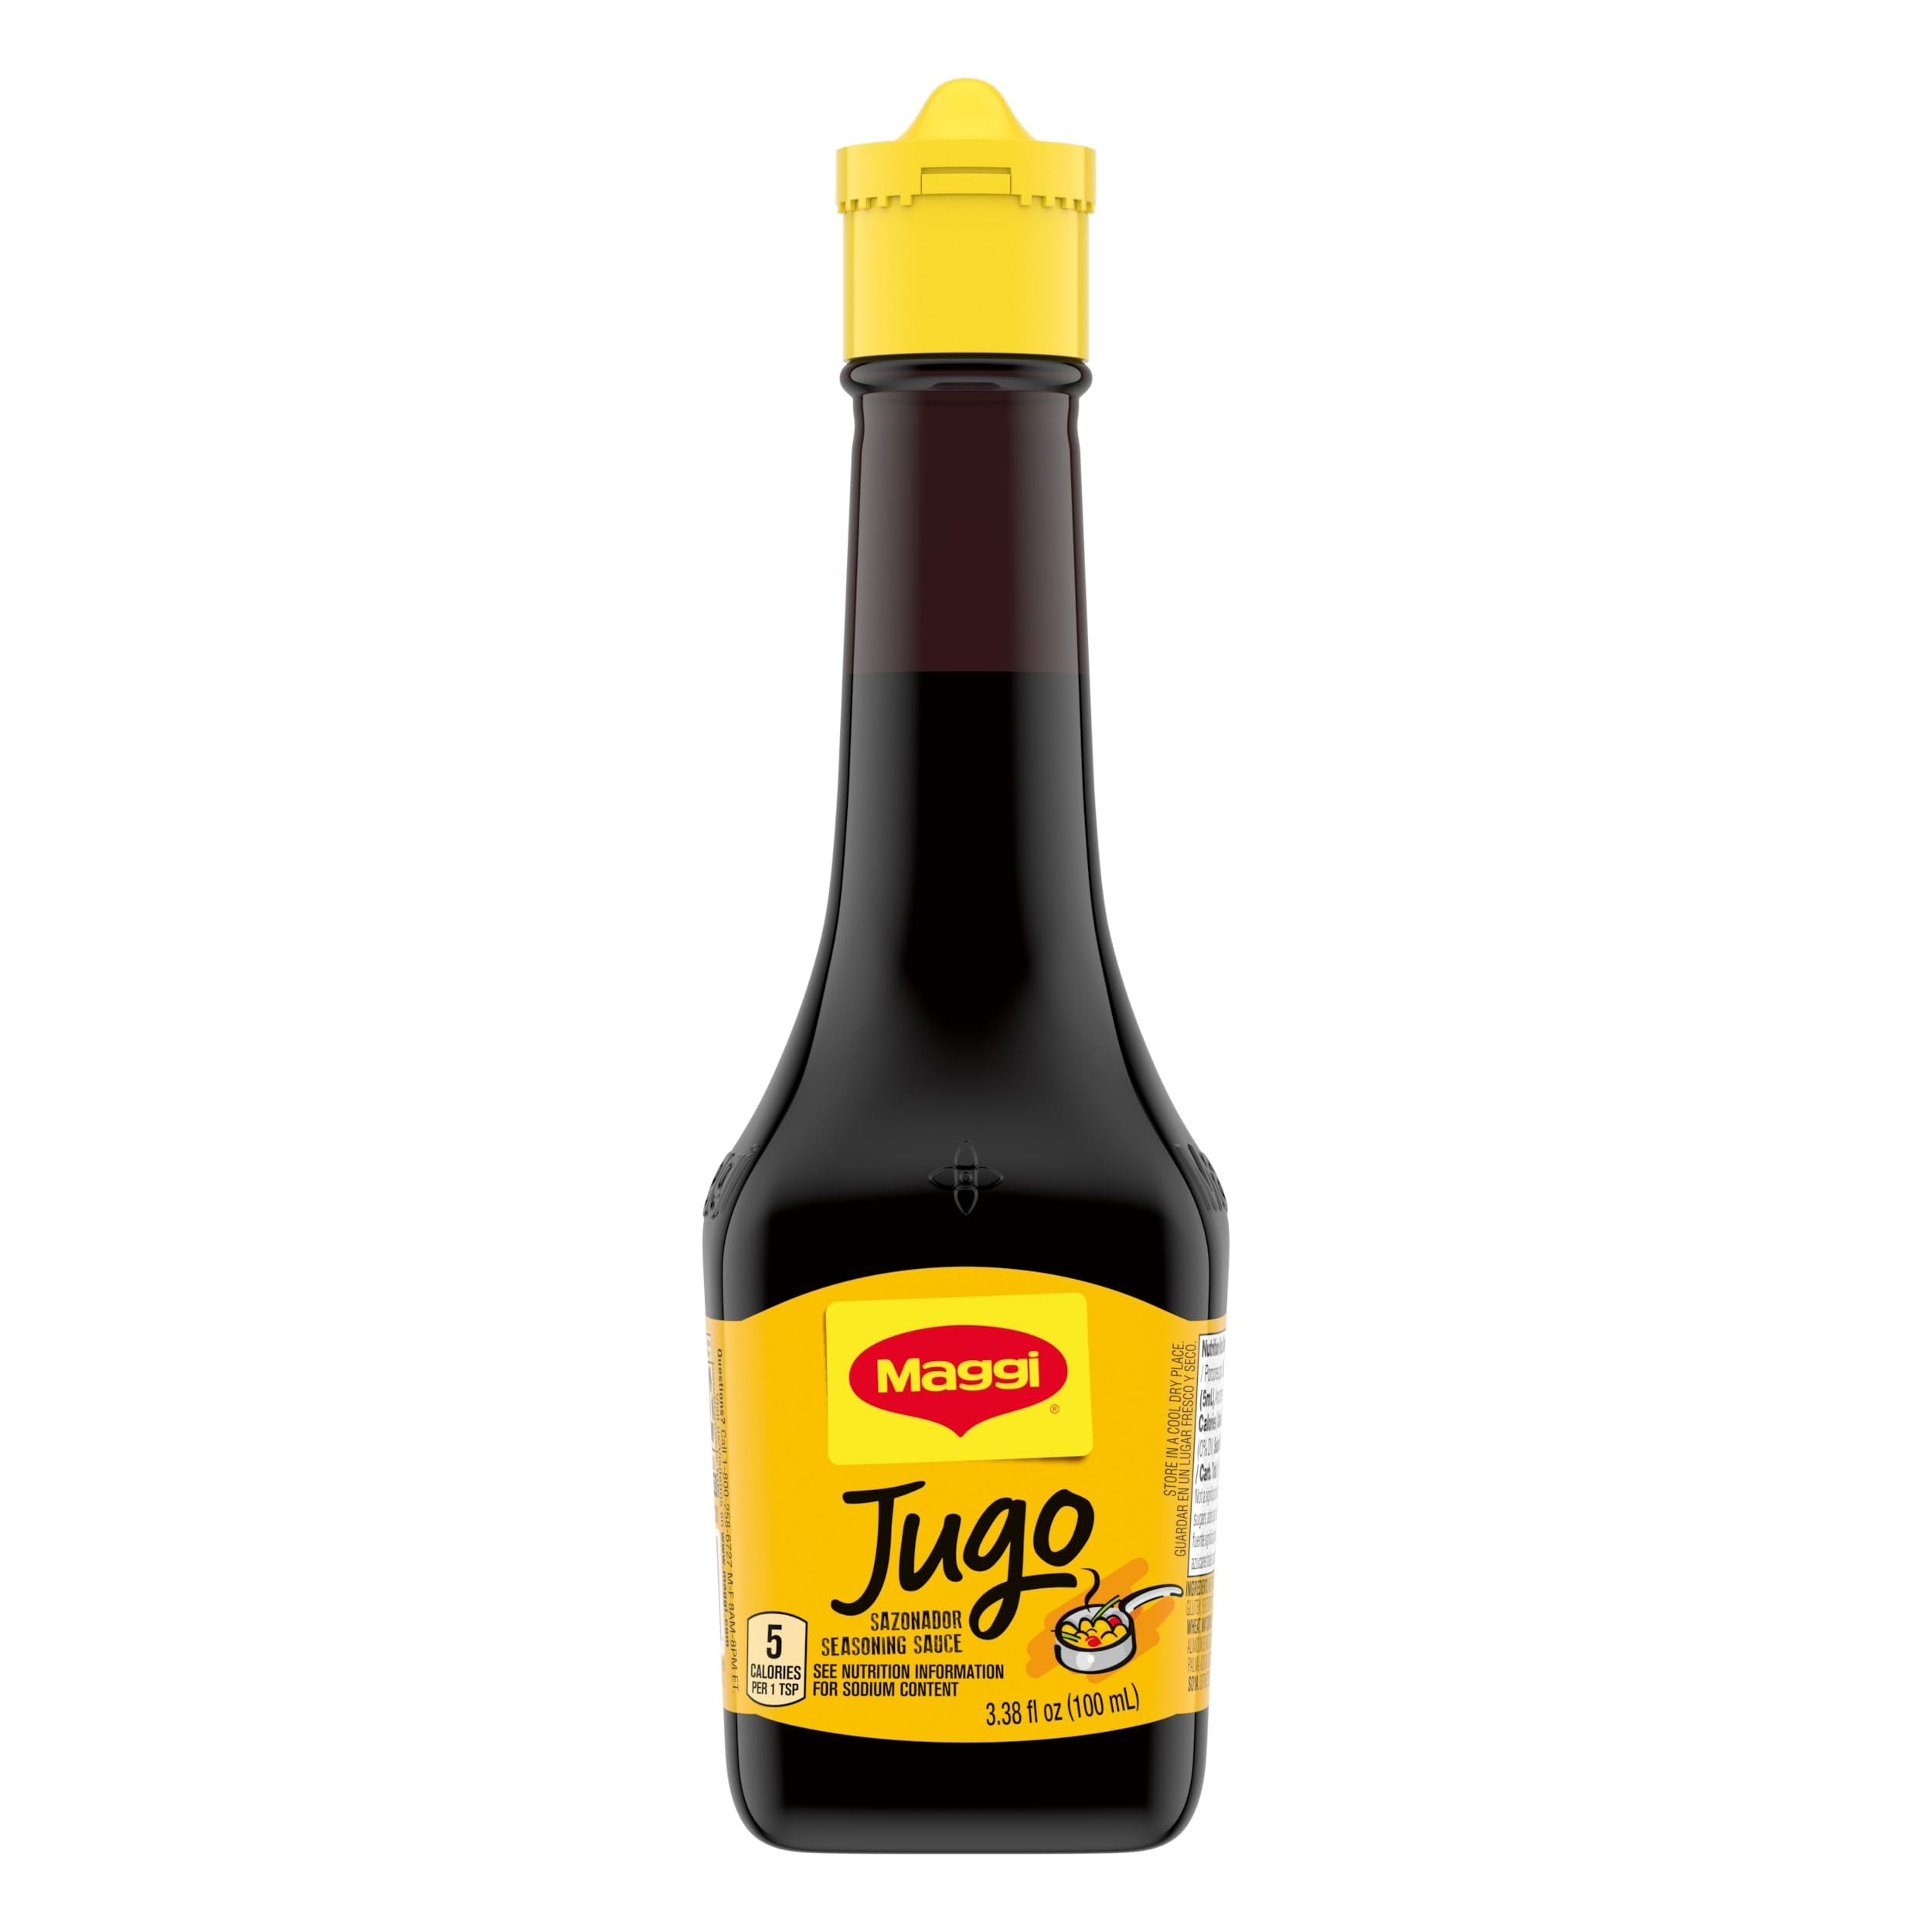
Item Name: Maggi Jugo Seasoning Sauce
Bullet Point 1: One 3.38 fl oz (100mL) bottle of Maggi Jugo Seasoning Sauce SNAP and EBT Eligible item
Bullet Point 2: Maggi sauce offers a distinctive Latin flavor that delivers a unique twist to your meals
Bullet Point 3: Use Maggi seasoning sauce to provide a flavor boost to soups, sauces, marinades and more
Bullet Point 4: Each serving of flavor enhancer contains 5 calories, see nutrition information for sodium content
Bullet Point 5: Simply add a few dashes of seasoning sauce to taste
Value: 3.38
Unit: Fl Oz

Price: 5.99